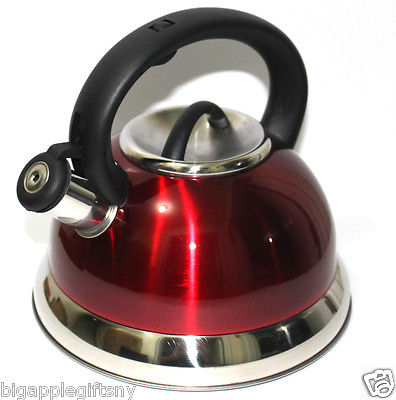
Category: kettle